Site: brandenburg
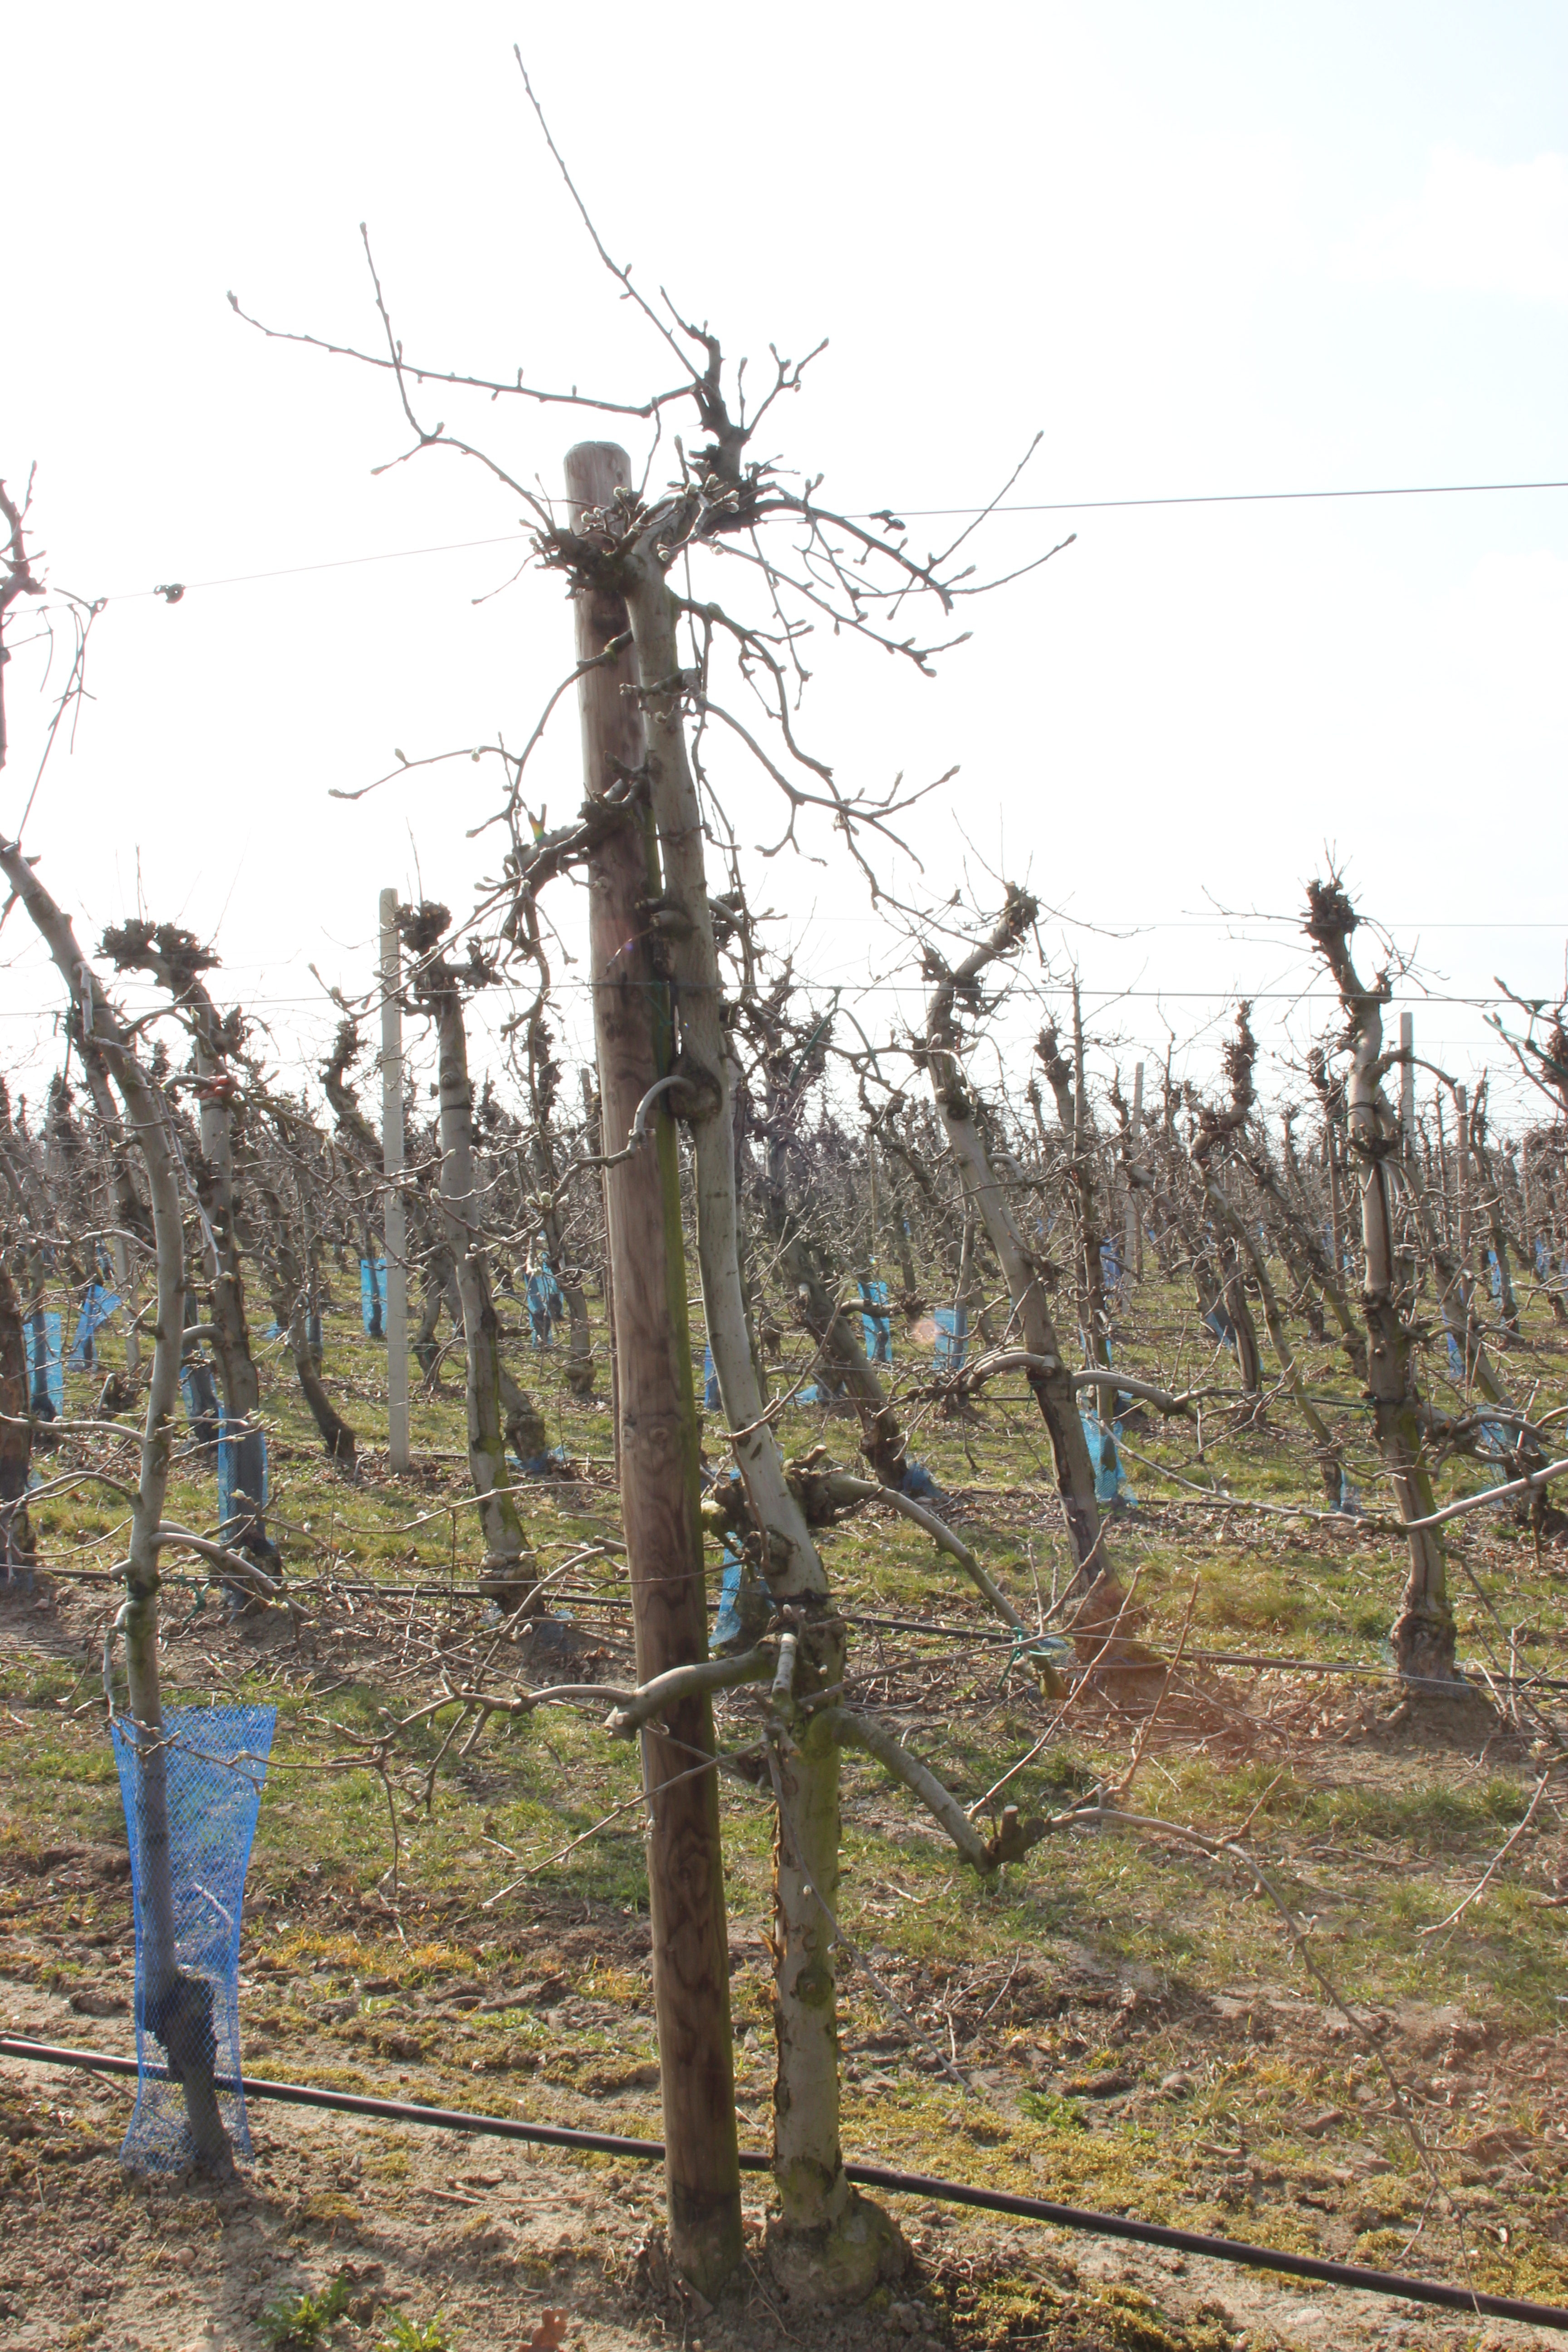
Growth stage (BBCH 03): Bud development